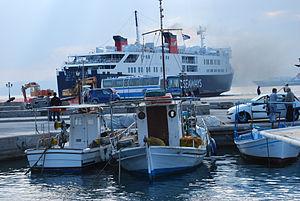
Le ferry ""Nefeli"" de Hellenic Seaways, dans le port d'Egine."